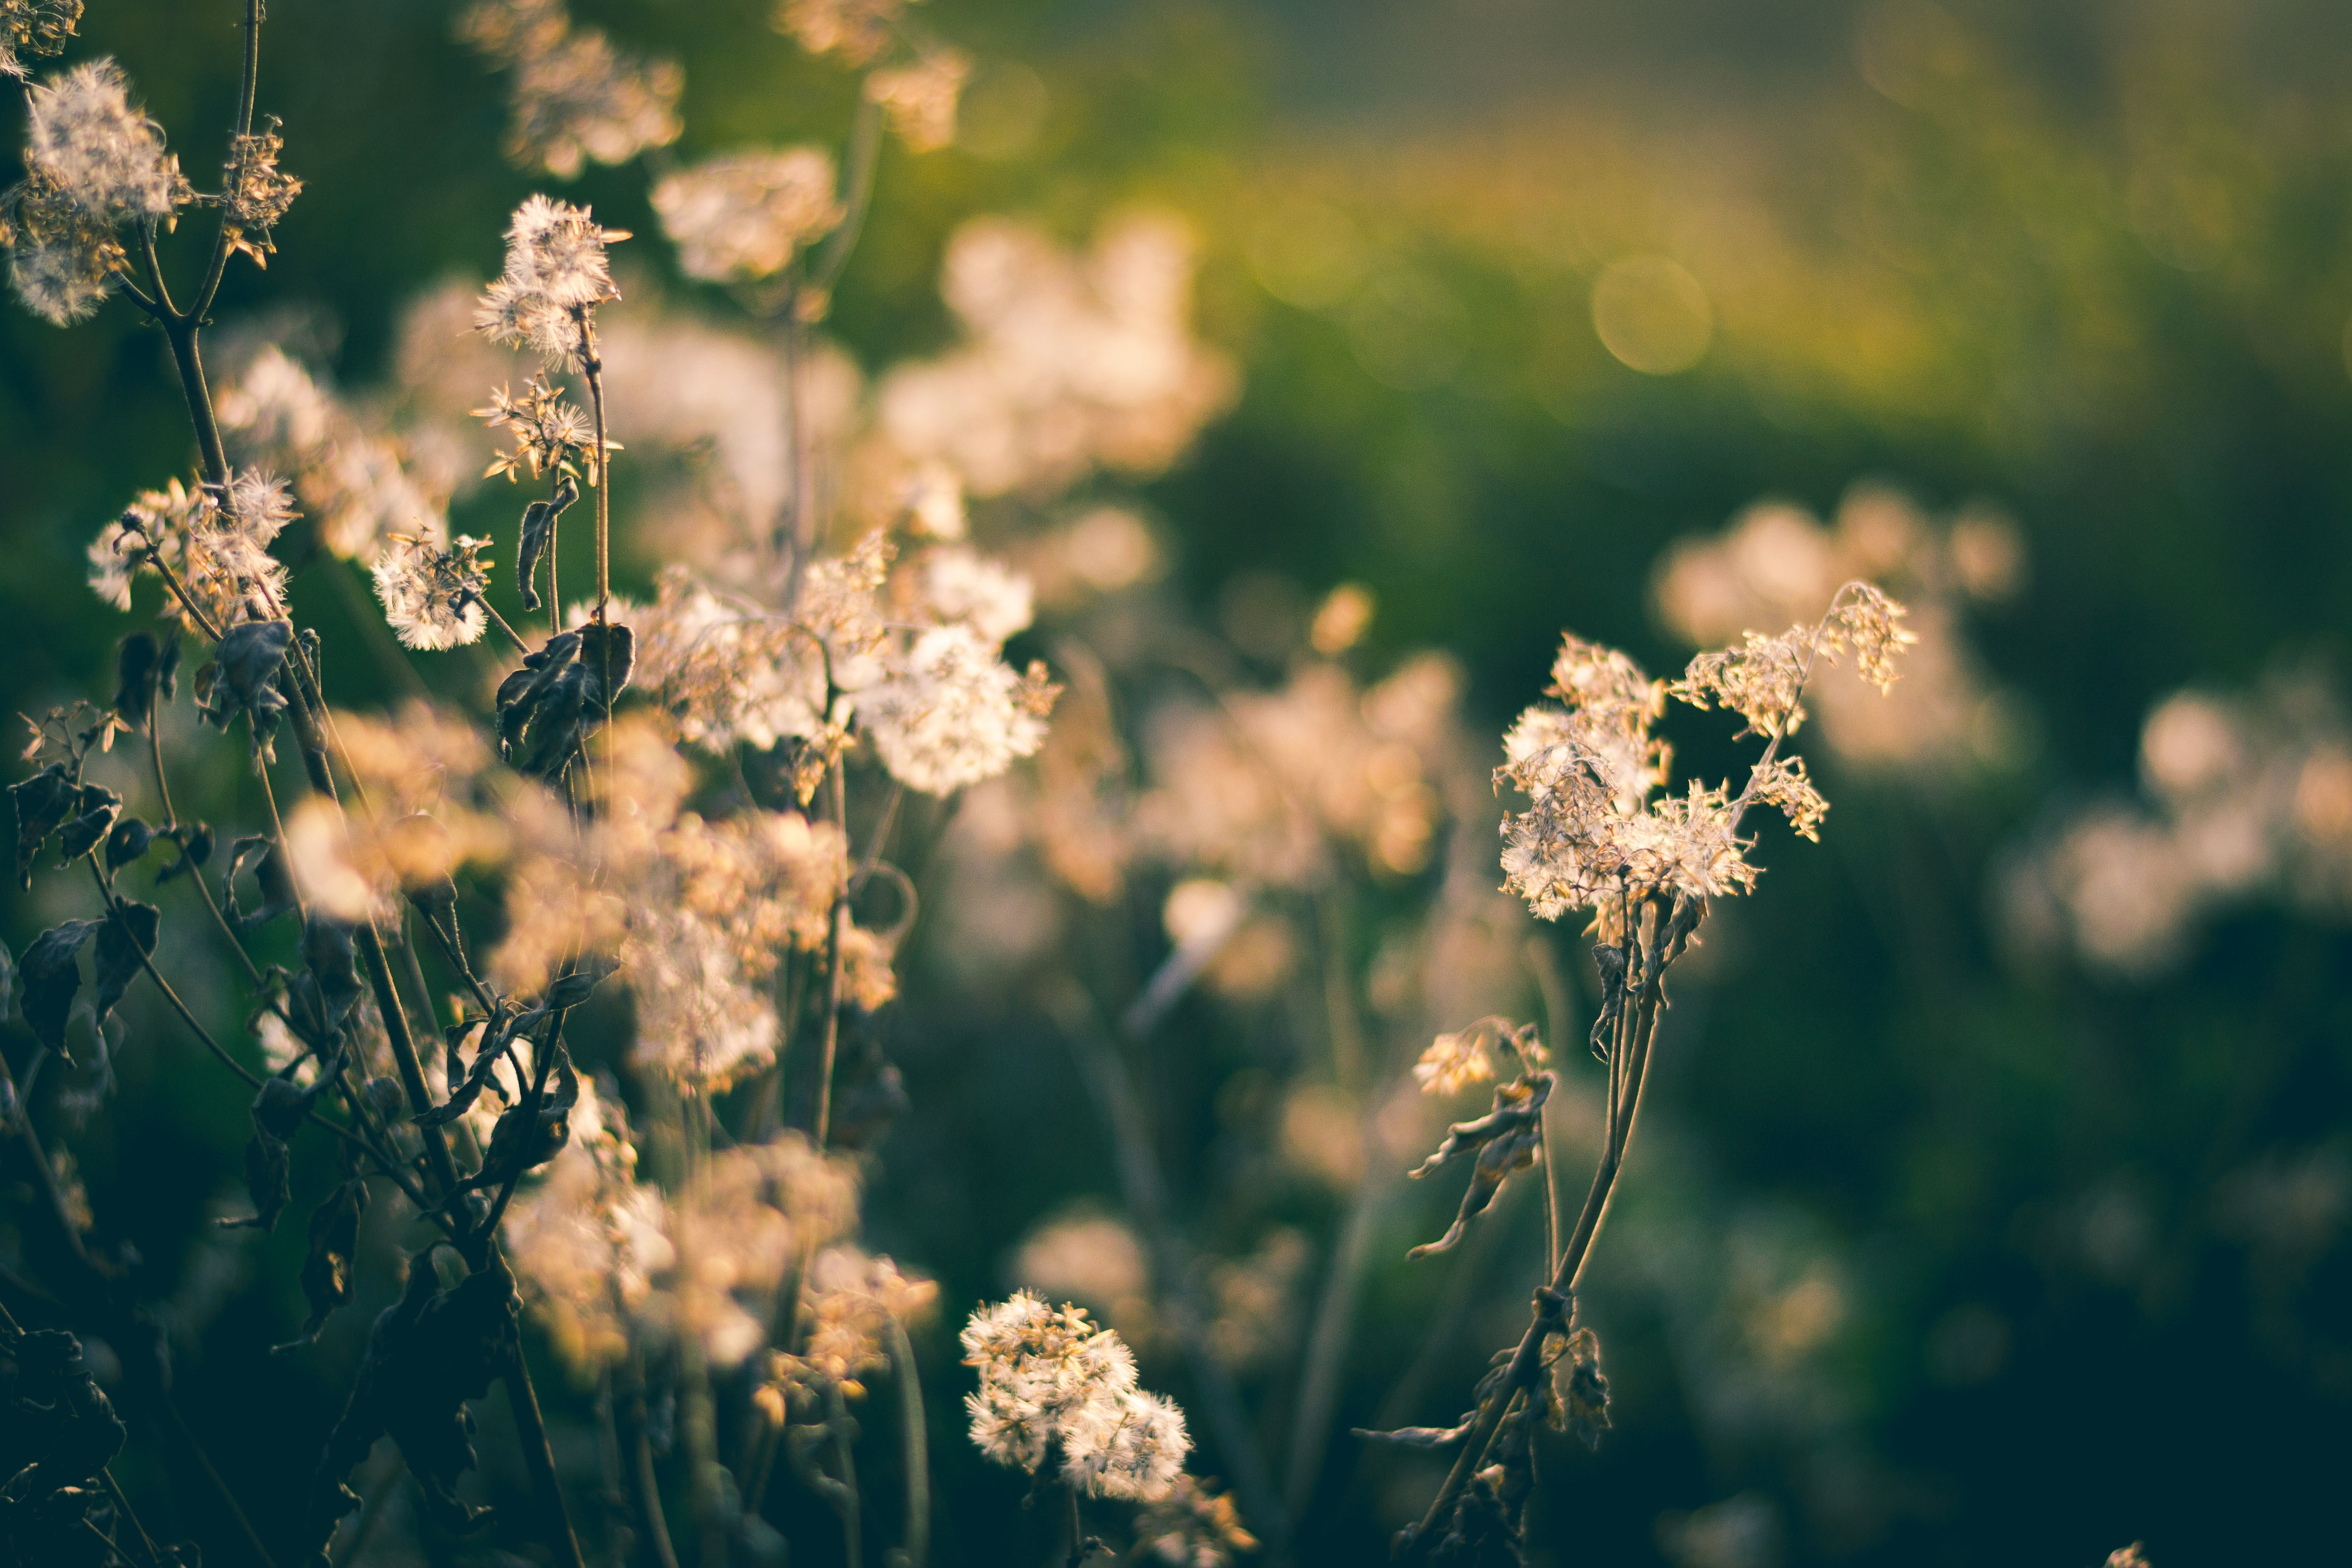
nature, grass, branch, blossom, plant, field, photography, meadow, sunlight, leaf, flower, spring, green, autumn, botany, flora, season, wildflower, close up, macro photography, flowering plant, grass family, plant stem